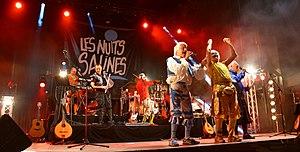
Tri Yann à Batz sur Mer le 20 juillet 2019.
50 ans de scène est le septième album live du groupe Tri Yann sorti le 15 novembre 2019 chez Universal Music France.
Tri Yann [ˈtriː ˈjãnː] est un groupe folk rock français originaire de Nantes formé en 1969. Le style musical du groupe est principalement influencé par la musique et la chanson bretonne ainsi que les autres musiques celtiques.